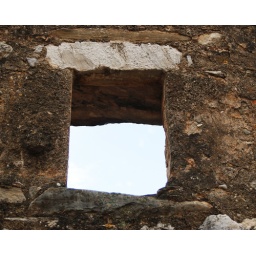
Vacant window in old stone wall - Vathia